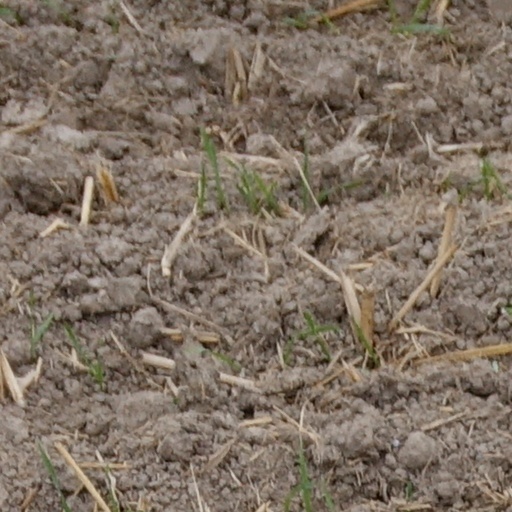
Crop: wheat